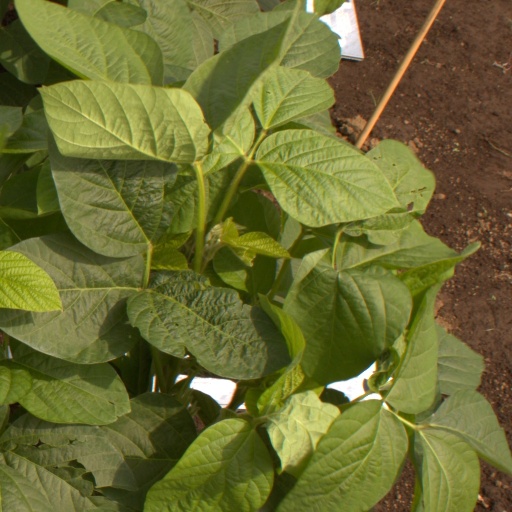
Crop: soybean